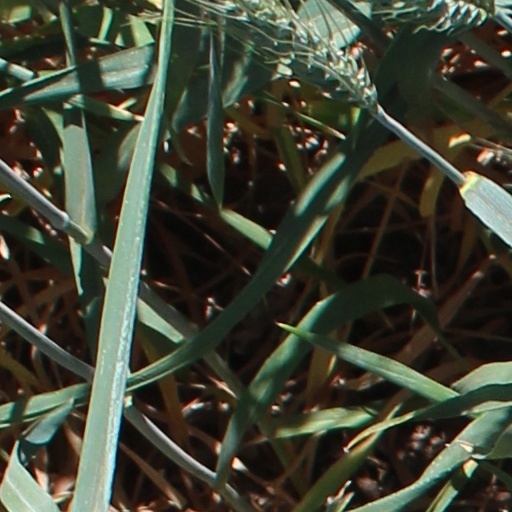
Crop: wheat